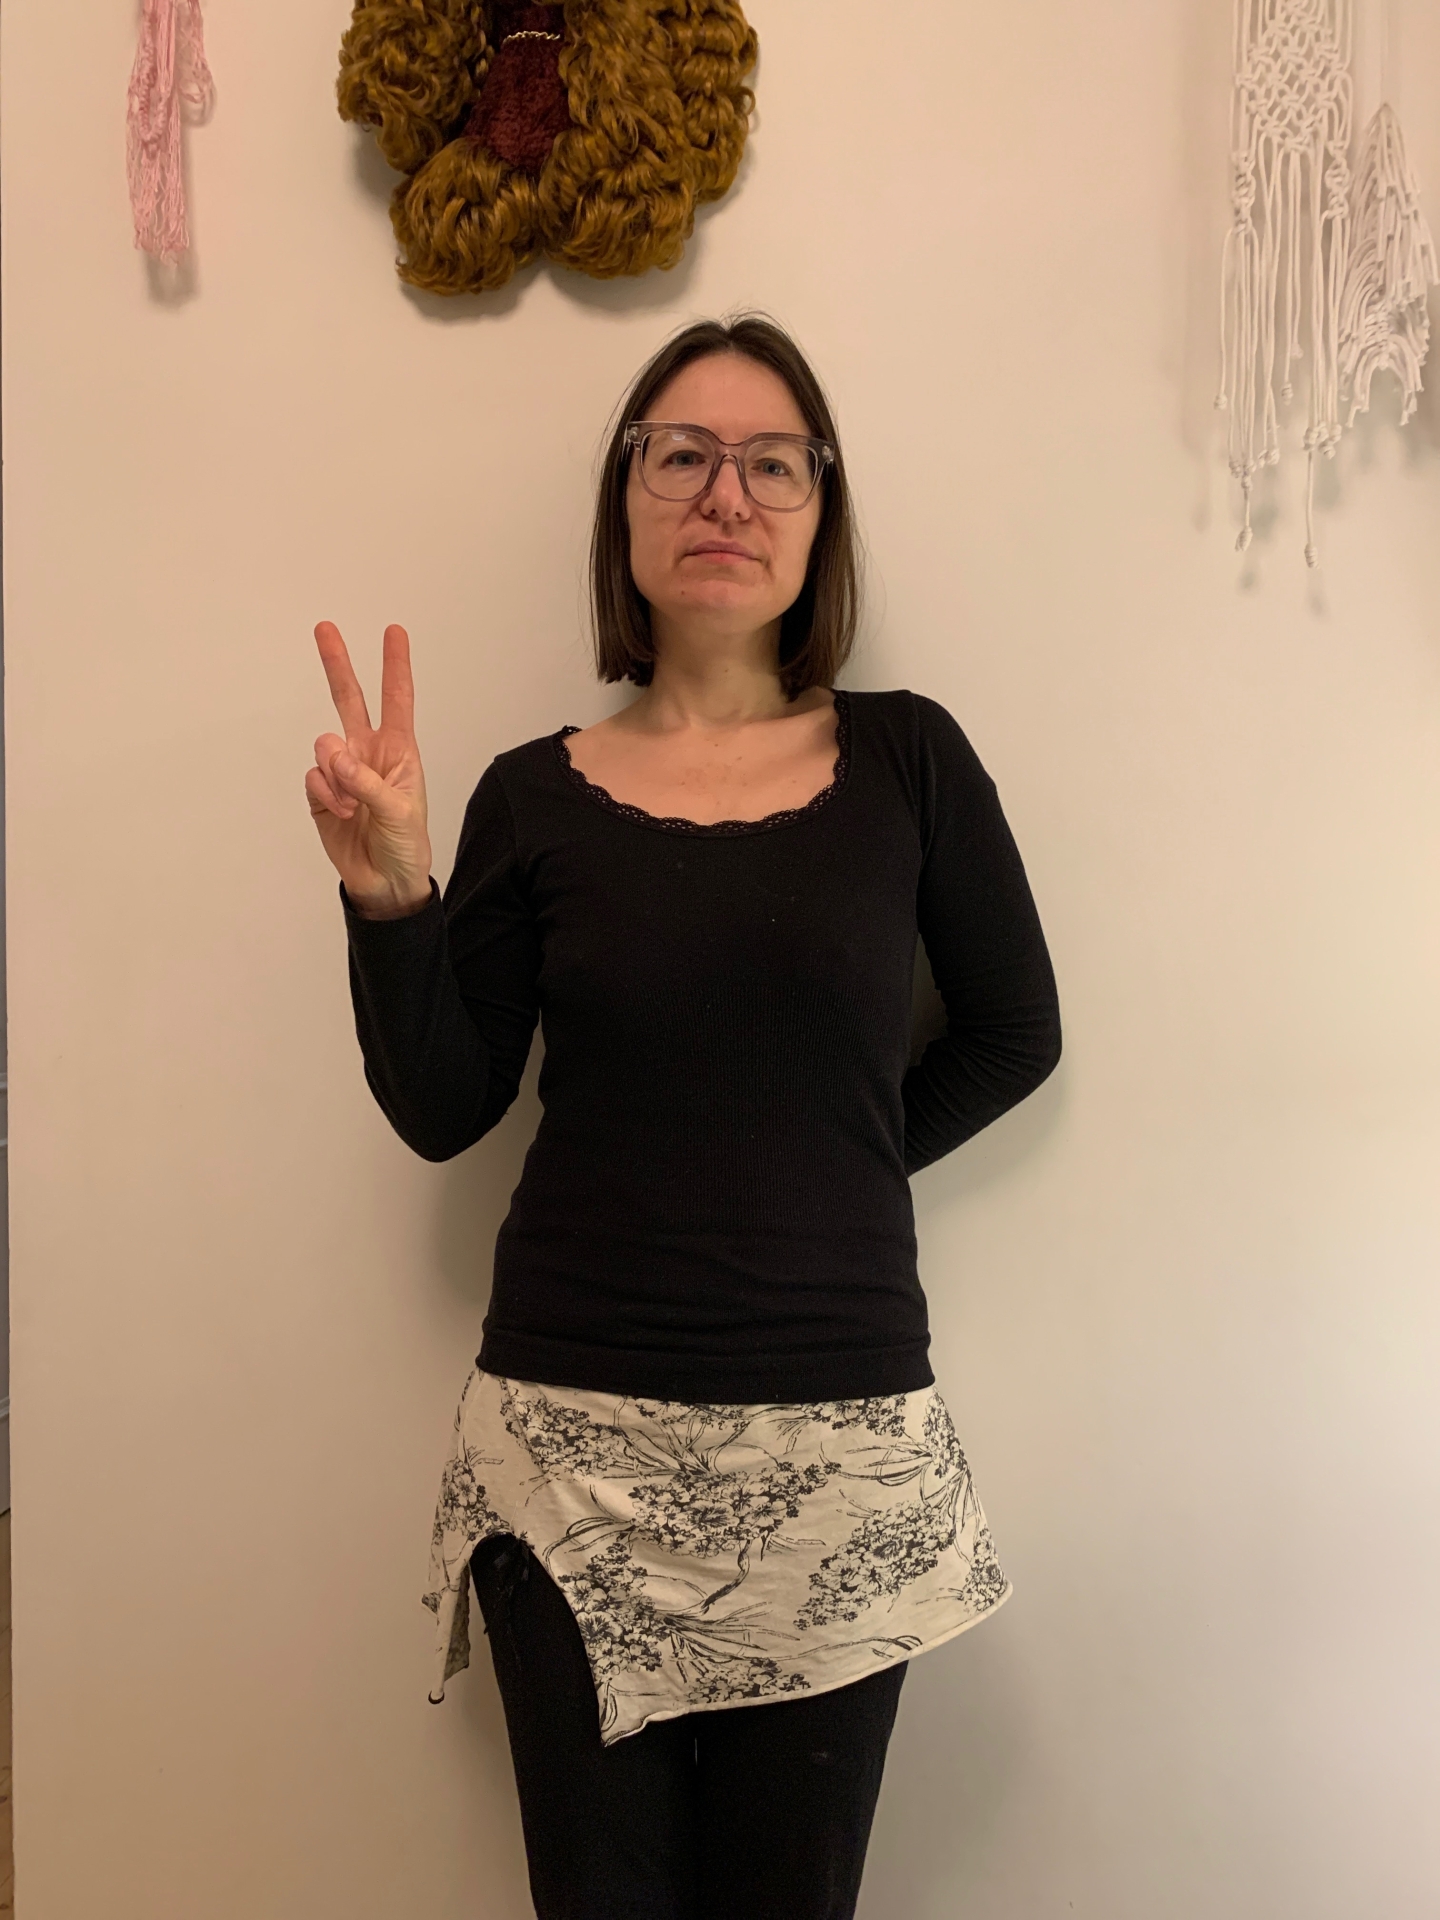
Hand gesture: peace